Military history of France during World War II

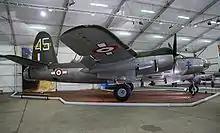
US-supplied Martin B-26 Marauder medium bomber of the GB II/20 Bretagne

The most celebrated moment in the 2nd Division's history involved the Liberation of Paris. Allied strategy emphasized destroying German forces retreating towards the Rhine, but when the French Resistance under Colonel Rol-Tanguy staged an uprising in the city, Charles de Gaulle pleaded with Eisenhower to send help. Eisenhower agreed and Leclerc's forces headed for Paris. After hard fighting that cost the 2nd Division 35 tanks, 6 self-propelled guns, and 111 vehicles, von Choltitz, the military governor of Paris, surrendered the city at the Hôtel Meurice. Jubilant crowds greeted French forces, and de Gaulle conducted a famous parade through the city.